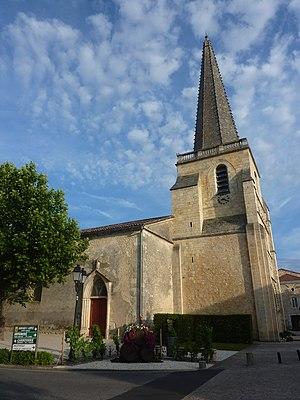
Église St Laurent de Saint-Laurent-Médoc, Gironde (33)